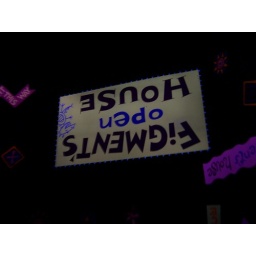
Figment's open house sign in Journey into Imagination